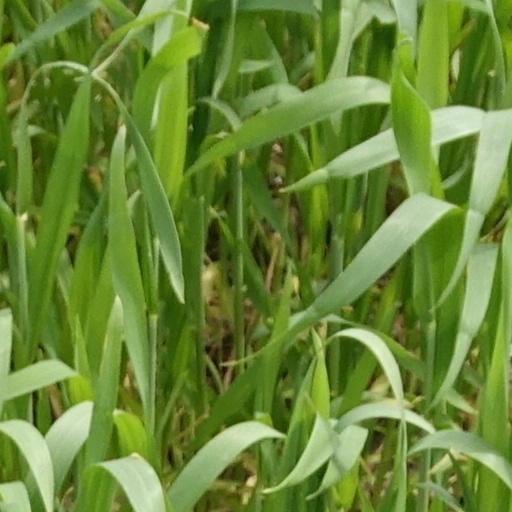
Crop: wheat